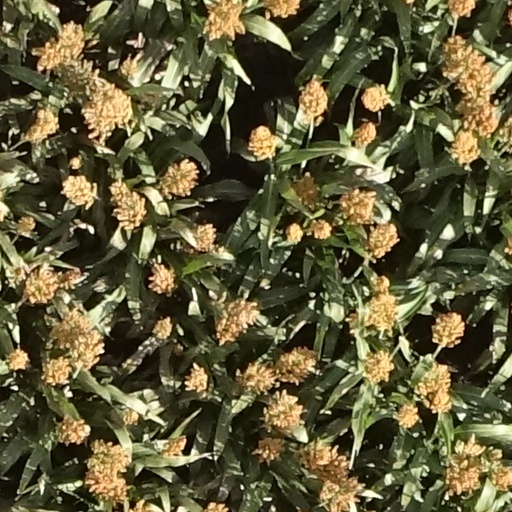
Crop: sorghum